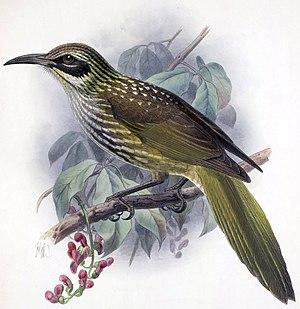
Le Kioéa d'Hawaï ou Méliphage kioéa, Chaetoptila angustipluma, est une espèce éteinte d'oiseaux qui se trouvait sur l'île principale de l'archipel d'Hawaï. Il habitait dans le haut plateau forestier et n'est connu que de quatre spécimens récoltés entre 1840 et 1859. C'est la seule espèce du genre Chaetoptila. Les auteurs ont proposé de les placer dans une nouvelle famille Mohoidae.